History of Vancouver

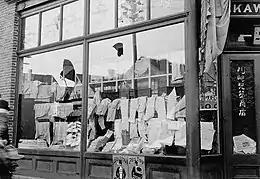
Damage after the 1907 anti-Asian riots in Vancouver

The CPR, lumber exporters, terminal operators, and other companies based on the waterfront banded together after World War I to establish the Shipping Federation of British Columbia as an employers’ association to manage industrial relations on the increasingly busy waterfront. The Federation fought vociferously against unionization, defeating a series of strikes and breaking unions until the determined longshoremen established the current ILWU local after the Second World War. By the 1930s, commercial traffic through the port had become the largest sector in Vancouver's economy.